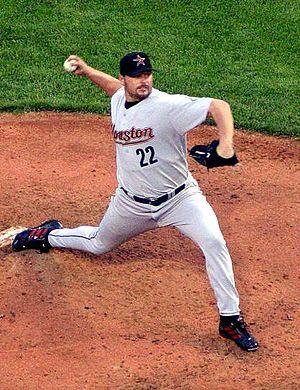
Les Astros de Houston sont une équipe de baseball de la Ligue majeure de baseball située à Houston, Texas. Ils évoluent présentement dans la division Ouest de la Ligue américaine, après avoir joué en Ligue nationale de 1962 à 2012.
La Série de championnat de la Ligue nationale de baseball 2004 était la série finale de la Ligue nationale de baseball, dont l'issue a déterminé le représentant de cette ligue à la Série mondiale 2004, la grande finale des Ligues majeures.